Project MoDEL

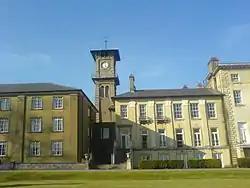
Bentley Priory will house a Battle of Britain museum

RAF Bentley Priory was a non-flying Royal Air Force station near Stanmore in the London Borough of Harrow. It was famous as the headquarters of Fighter Command during the Battle of Britain and the Second World War. The RAF Bentley Priory site includes a Grade II* listed Officers' Mess and Italian Gardens. These, together with the park are designated a Registered Garden Grade II.